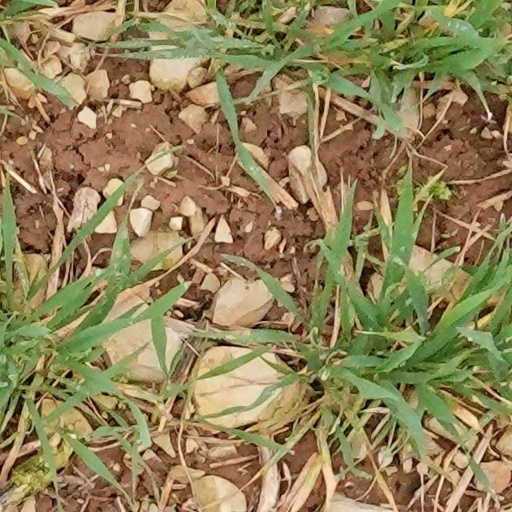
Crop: wheat